J. W. H. Pollard

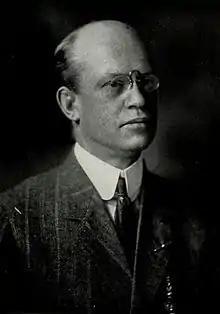
Pollard pictured in "The Calyx 1913", Washington and Lee yearbook

John William Hobbs "Doc" Pollard (February 22, 1872 – May 2, 1957) was an American football player and coach of football, basketball, and baseball. He served as the head football coach at Union College in Schenectady, New York, from 1897 to 1899, at Lehigh University in 1901, at the University of Rochester from 1902 to 1904, at the University of Alabama from 1906 to 1909, and at Washington and Lee University from 1910 to 1911, compiling a career college football record of 56–43–8. Pollard also coached baseball at Alabama from 1907–1910 and at Washington and Lee, tallying a career college baseball mark of 86–31–1.